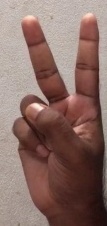
ASL sign: 2